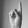
ASL letter: K